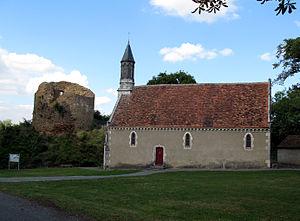
La chapelle Notre-Dame de la Trinité de Cluis est une chapelle catholique française. Elle est située sur le territoire de la commune de Cluis, dans le département de l'Indre, en région Centre-Val de Loire.
Cluis est une commune française située dans le département de l'Indre, en région Centre-Val de Loire.
La liste des édifices religieux de l'Indre, est une liste des lieux de cultes, situées dans le département de l'Indre, en région Centre-Val de Loire.